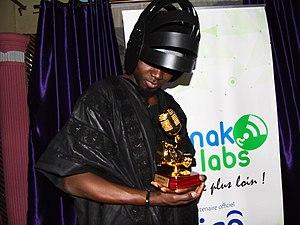
Caleb Rimtobaye , Afrotronix meilleurs DJ africain 2018. Cette photo est prise à WenakLabs lors du #Wanassa avec l'artiste
Caleb Rimtobaye, né en 1986 à N'Djaména, est un musicien tchadien.
AfrotroniX est un personnage appartenant à l'univers afrofuturiste de la musique pop. Créé et développé par le musicien Caleb Rimtobaye, le personnage fait sa première apparition en 2014. Incarné sur scène par l'artiste, arborant un casque et une combinaison, il inscrit la musique africaine dans l'ère de la création numérique en fusionnant la musique électronique à des rythmes africains et au blues touareg. Allégorie de l'Afrique nouvelle, AfrotroniX tend à déconstruire l'image communément véhiculée du continent africain.